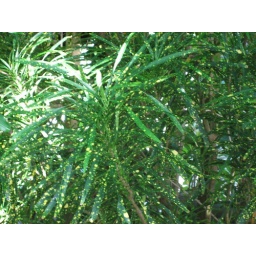
This plant looks like someone dripped yellow paint all over it - it was so neat looking